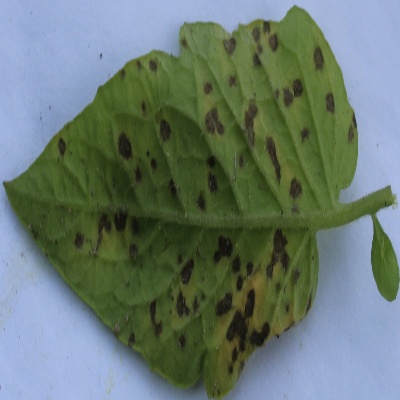
Crop: Tomato
Condition: septoria leaf spot